Ralph Linton

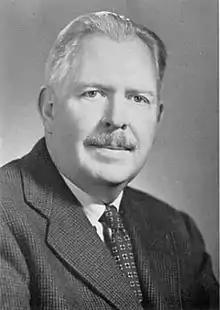
Frontispiece of 1958's "Ralph Linton, 1893–1953: A Biographical Memoir"

Ralph Linton (27 February 1893 – 24 December 1953) was an American anthropologist of the mid-20th century, particularly remembered for his texts "The Study of Man" (1936) and "The Tree of Culture" (1955). One of Linton's major contributions to anthropology was defining a distinction between status and role.